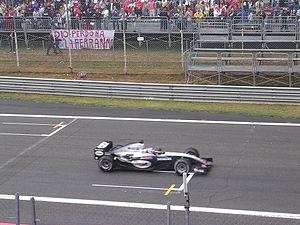
Résultats du Grand Prix automobile d'Italie de Formule 1 2004 qui a eu lieu sur le circuit de Monza le 12 septembre 2004.